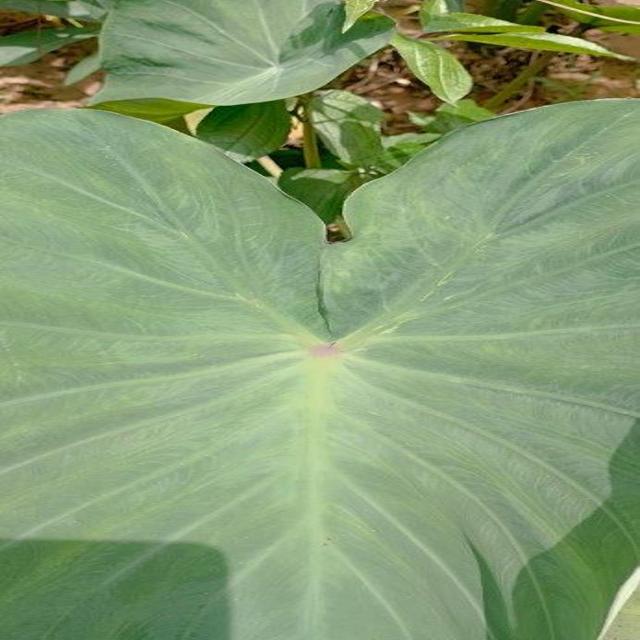
Label: Healthy